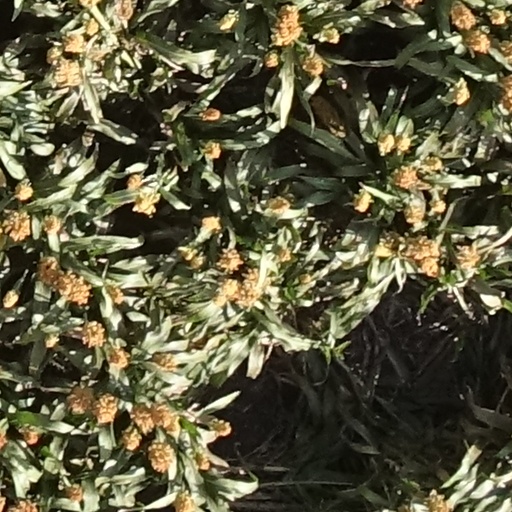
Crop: sorghum